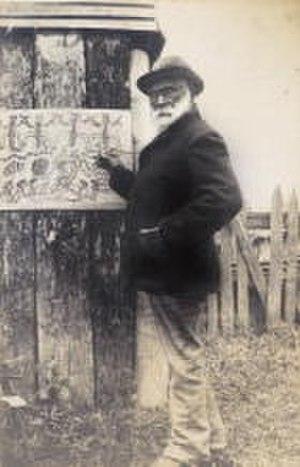
Les aborigènes d’Australie sont les premiers humains connus à avoir peuplé la partie continentale de l'Australie. Ils constituent, avec les indigènes du détroit de Torrès, la population autochtone de cet État d'Océanie. Le mot commun aborigène désigne plus généralement celui dont les ancêtres sont les premiers habitants connus de sa terre natale.
William Barak, né vers 1824 et mort le 15 août 1903, était le dernier « ancien » traditionnel du clan aborigène des Wurundjeri-willam, groupe qui habitait la région de la ville contemporaine de Melbourne en Australie. Il devint un porte-parole influent pour la justice sociale indigène et un informateur important sur la culture Wurundjeri.
Les Wurundjeris sont une tribu d'aborigènes de la nation Kulin qui vivait dans la vallée du Yarra et de ses affluents à l'emplacement actuel de Melbourne, en Australie avant l'occupation britannique de la région.